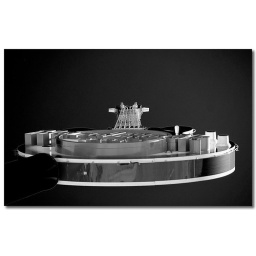
The Hard Rock Cafe sign outside the train shed at Union Station in St. Louis, Missouri 2009.